The Black Power Mixtape 1967–1975

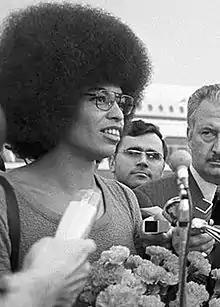
Political activist, academic scholar, and author Angela Davis is featured in the film through both footage and contemporary voice commentary.

The footage includes appearances by Stokely Carmichael, Martin Luther King Jr., Eldridge Cleaver, Bobby Seale, Huey P. Newton, Louis Farrakhan, Emile de Antonio, Richard Nixon, Ingrid Dahlberg and Angela Davis who also provides contemporary voice commentary.